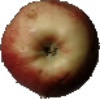
Label: Apple Red 3